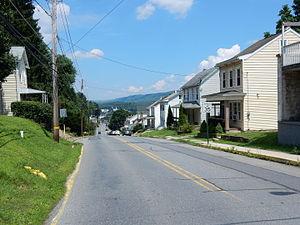
Mechanicsville est un borough situé au centre du comté de Schuylkill, en Pennsylvanie, aux États-Unis. En 2010, il comptait une population de 457 habitants. Il est incorporé le 5 janvier 1914.